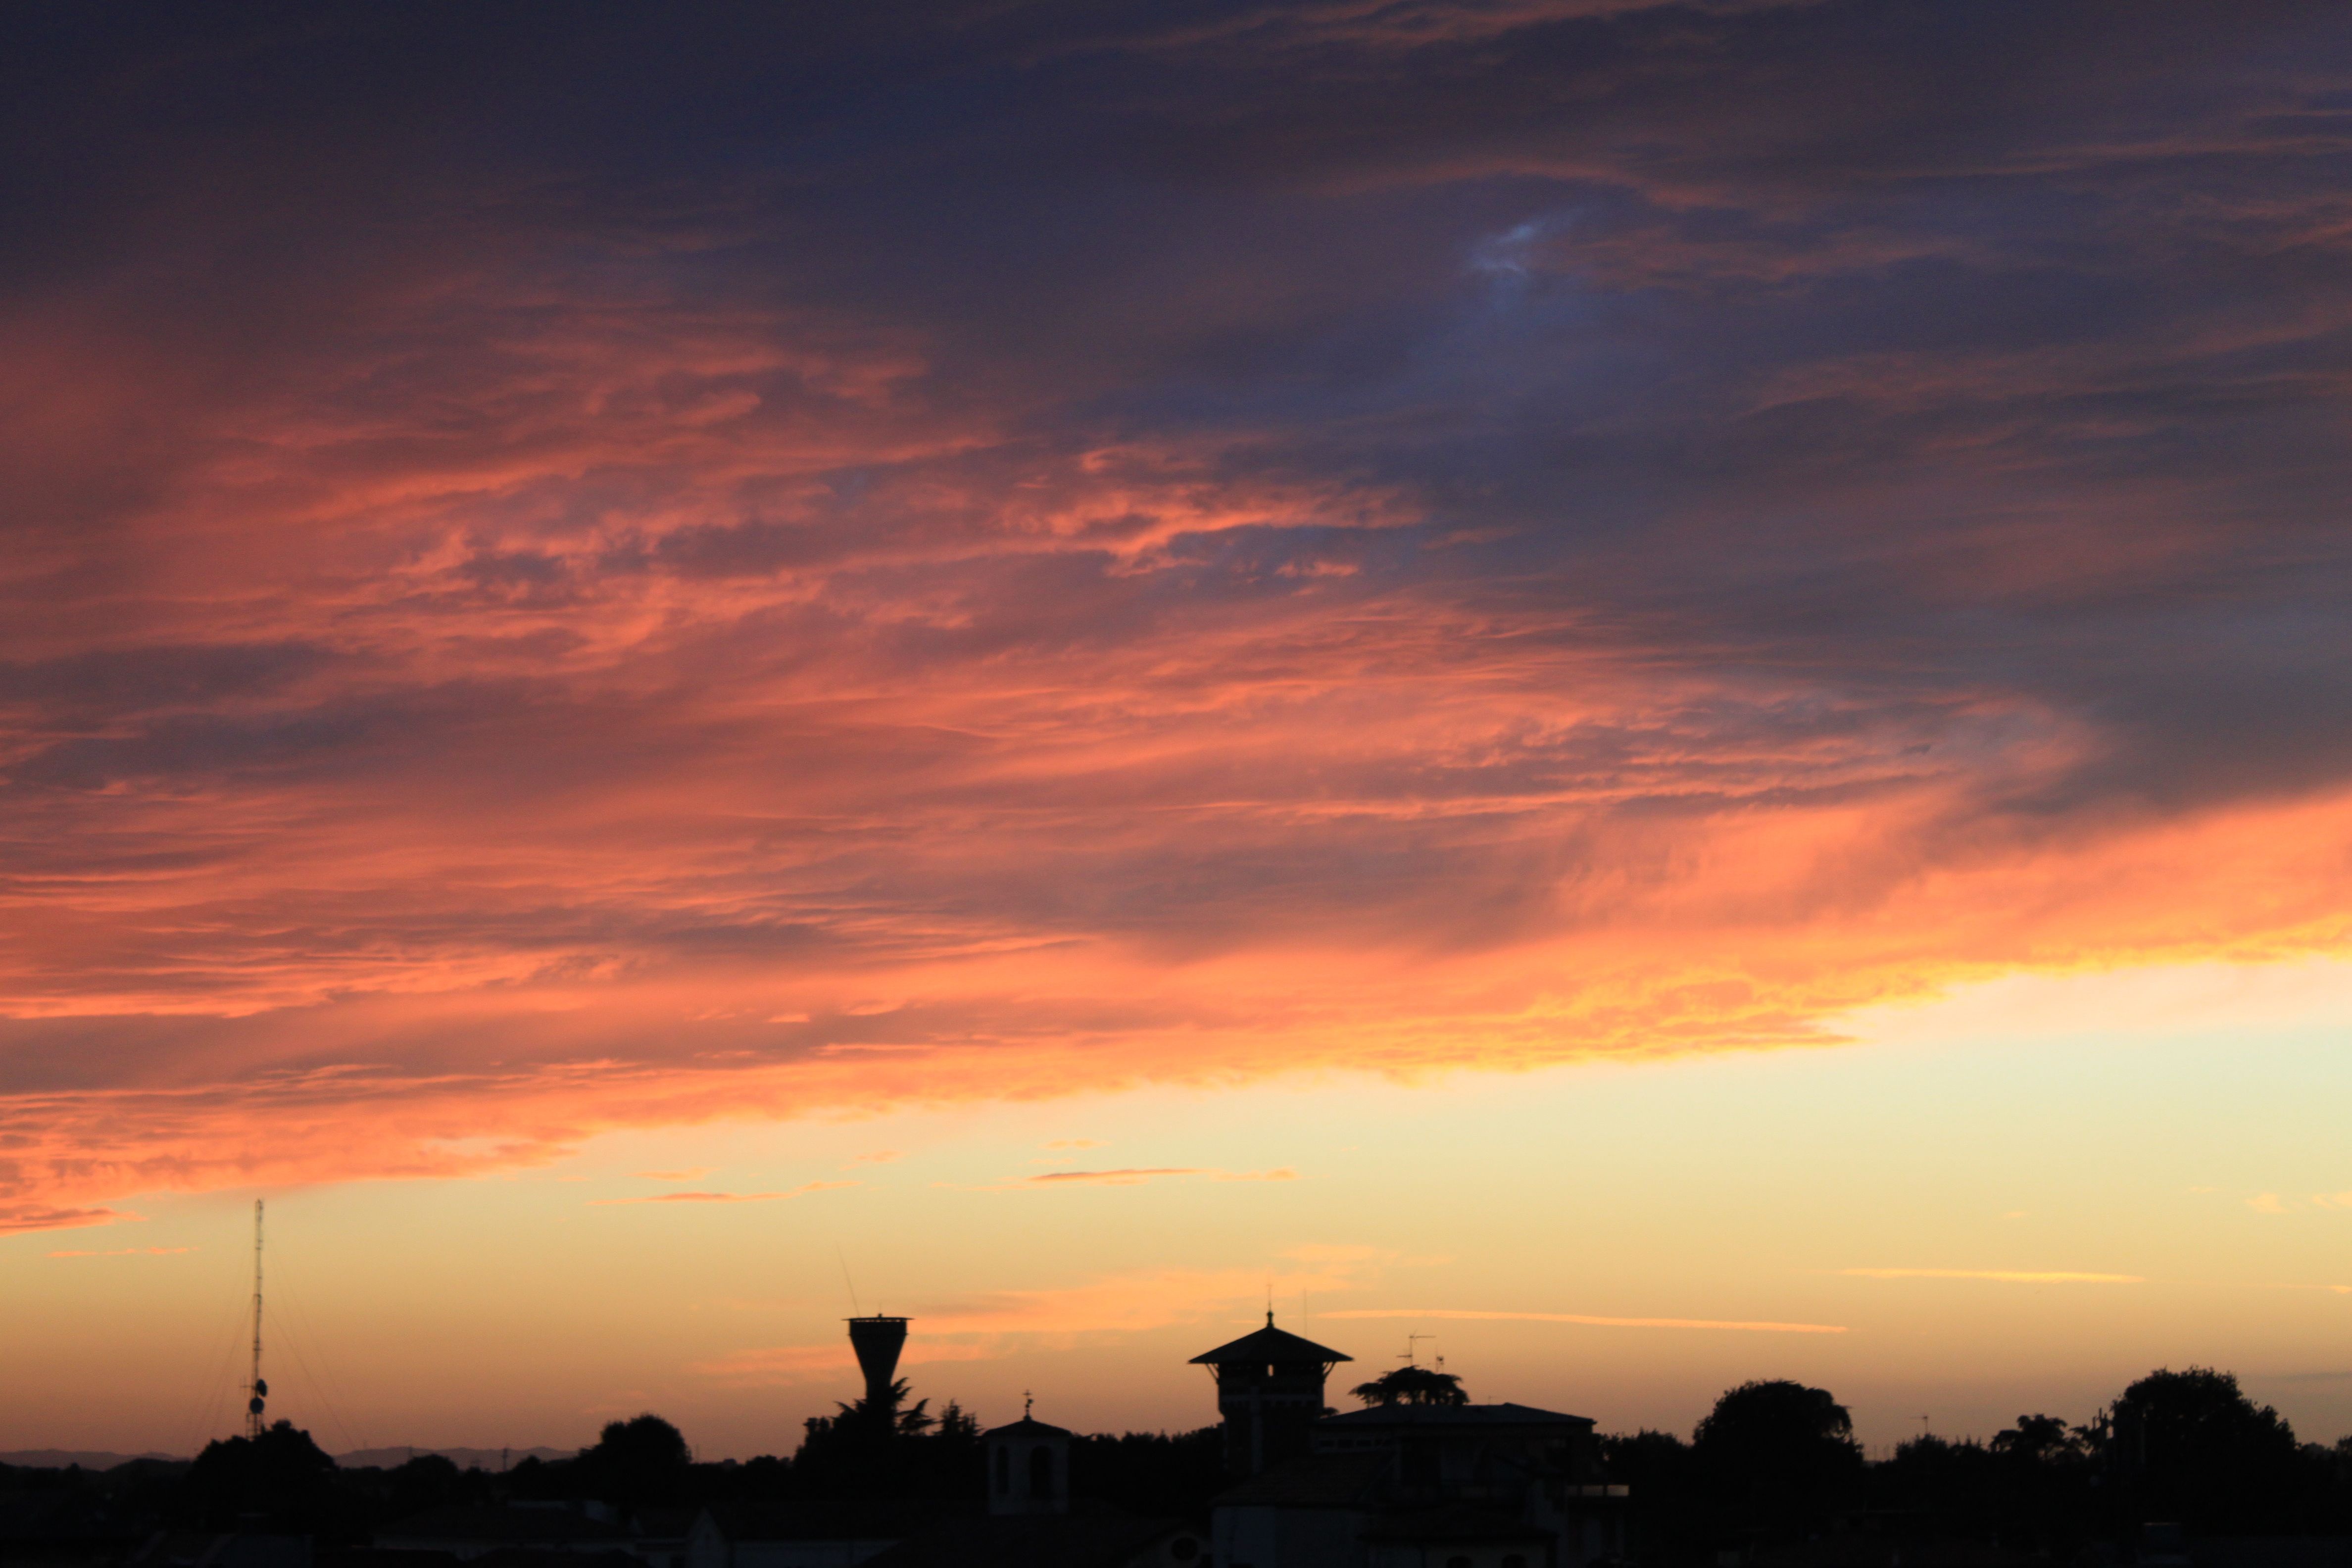
landscape, sea, horizon, cloud, sky, sun, sunrise, sunset, sunlight, morning, dawn, atmosphere, dusk, evening, romance, clouds, the sun, afterglow, zachm rzony, red sky at morning